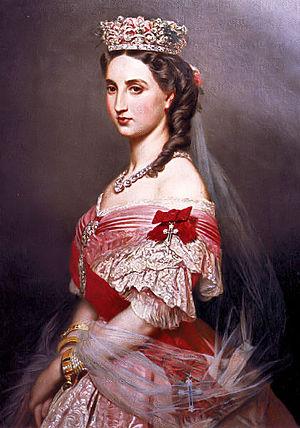
Il existe trois ordres impériaux mexicains, créés pour récompenser les chefs d'État et les personnalités pendant les deux périodes de l'Empire mexicain - l'Ordre impérial de Notre-Dame de Guadalupe, l'Ordre impérial de l'aigle mexicain et l'Ordre impérial de Saint-Charles.